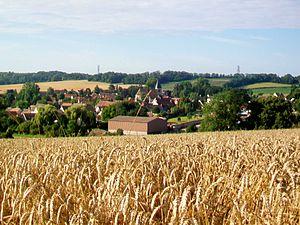
Vue sur le village depuis le nord-est.
Longuesse est une commune française située dans le département du Val-d'Oise, en région Île-de-France.